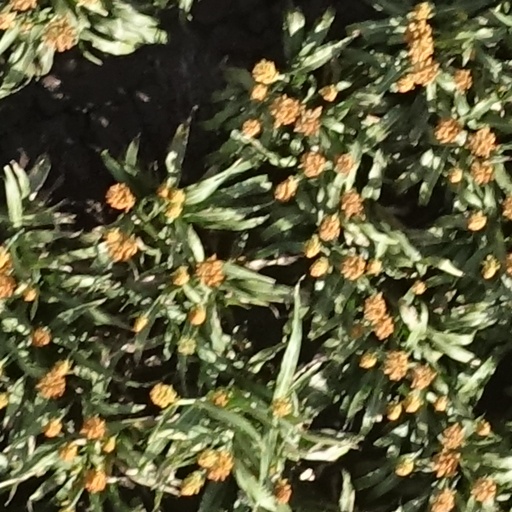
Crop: sorghum